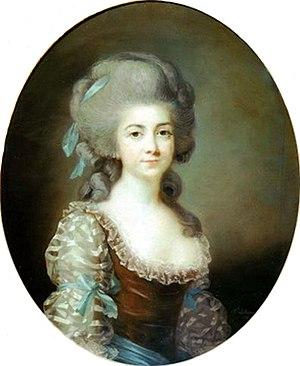
Portrait d'Antoinette Saint-Huberty (1756-1812), actrice française.
Anne-Antoinette-Cécile Clavel, dite Mᵐᵉ Saint-Huberty, née à Strasbourg le 14 décembre 1756 et morte à Barnes près de Londres le 22 juillet 1812, est une cantatrice française.